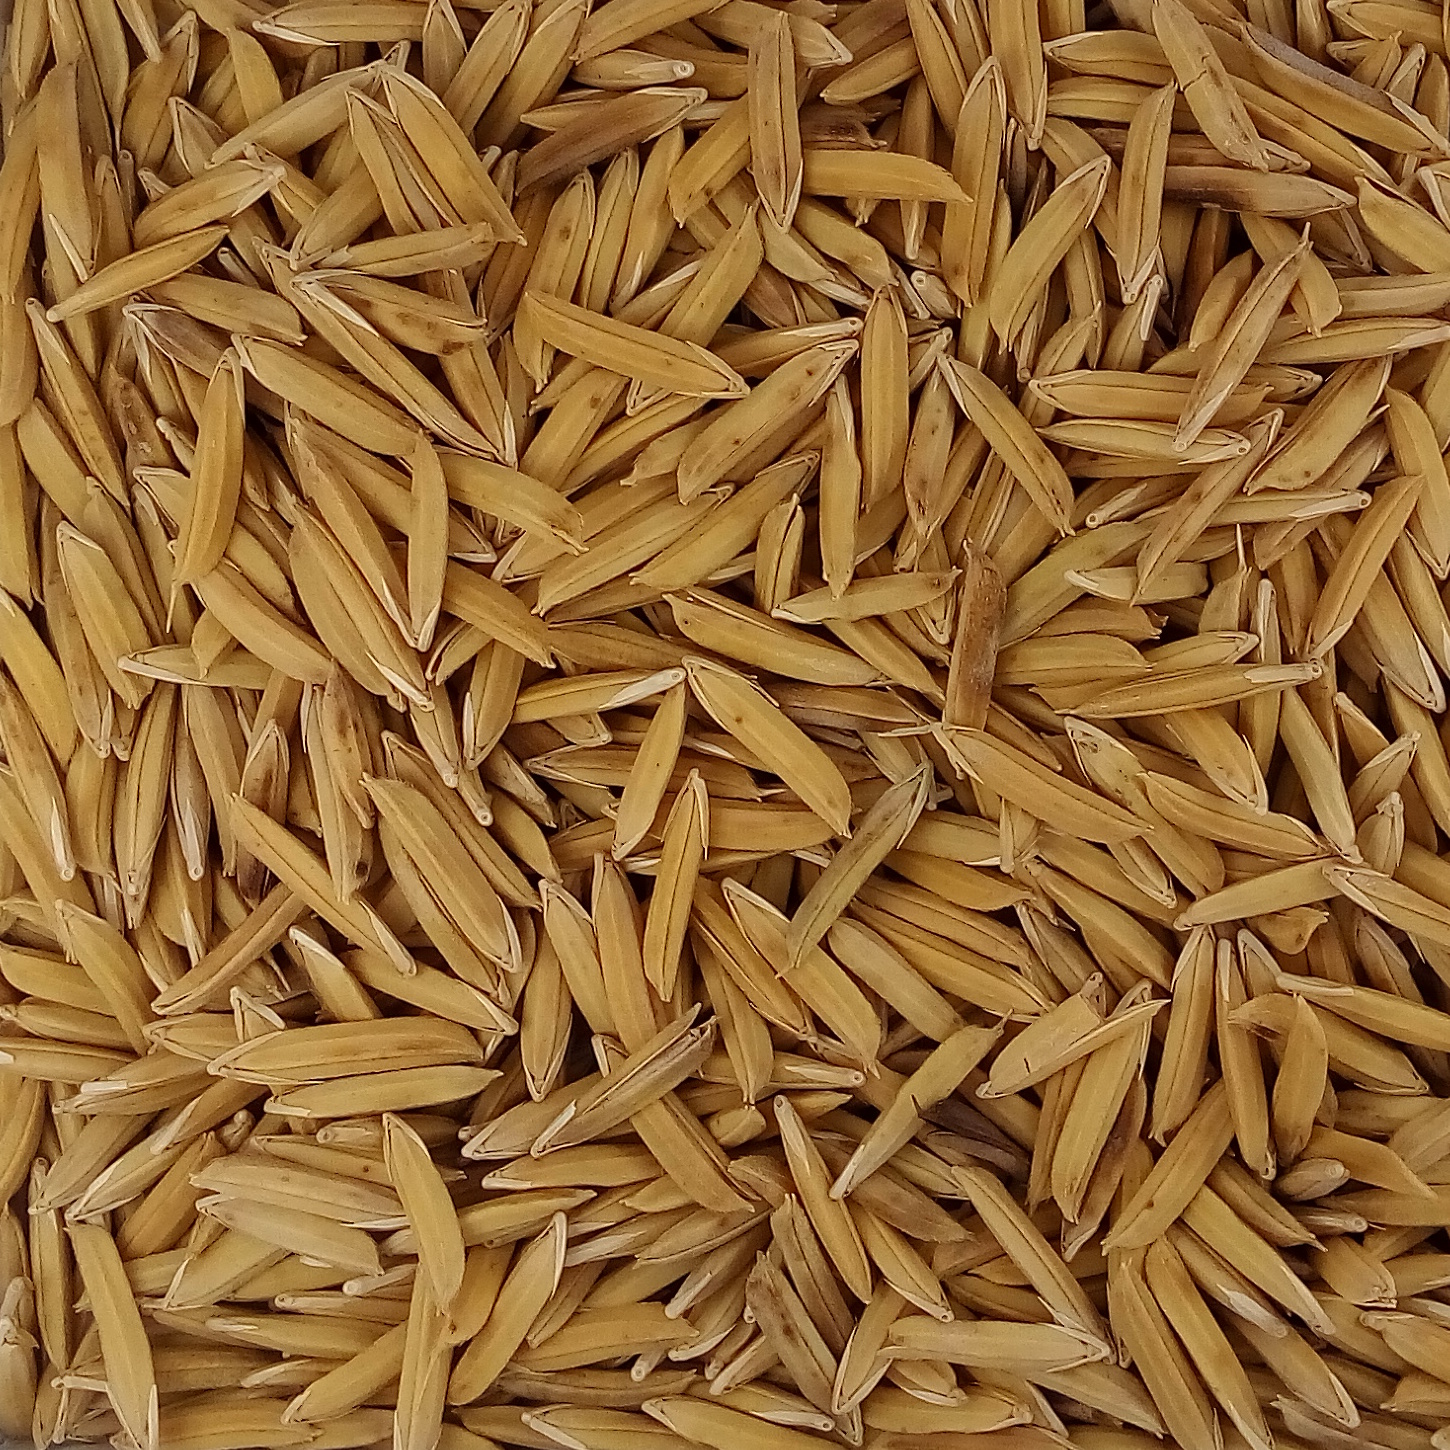
Rice seed variety: 1121